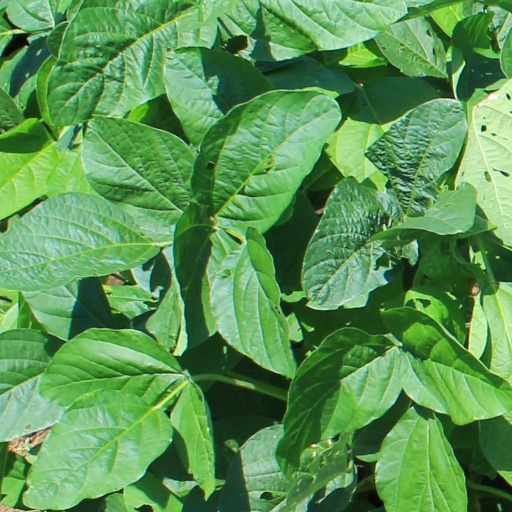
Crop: soybean